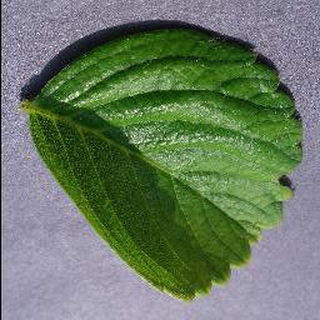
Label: healthy_strawberry